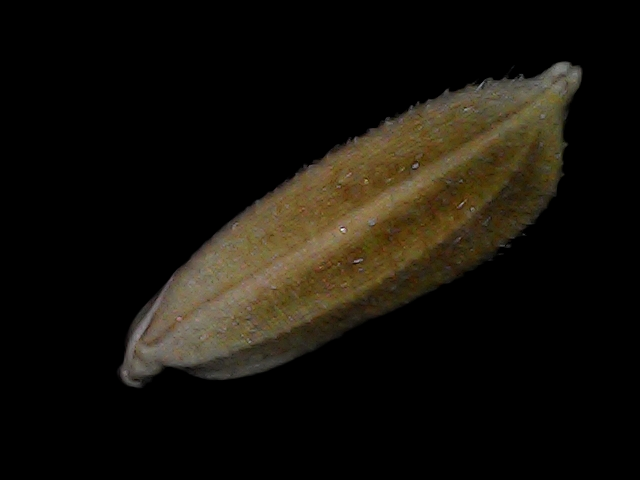
Rice variety: Bd56